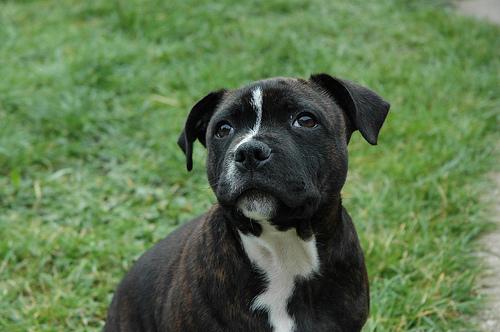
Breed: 216-n000078-American_Staffordshire_terrier